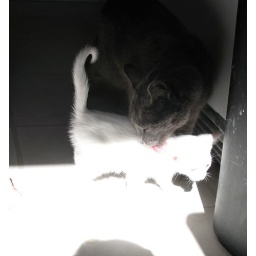
Ditto is nearly invisible on the kitchen floor in a sun spot! Smokey is fond of the sun spot, too.